Jon S. Fossel

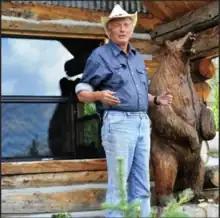
Jon S. Fossel

Jon S. Fossel, (born February 7, 1942), is an American former politician. He served in the New York State Assembly representing the 93rd district from 1979 to 1982 and was a candidate for Congress in 1982. Fossel's investment career included positions at CitiBank and serving as chairman and CEO of Oppenheimer Funds. He later co-founded the Jack Creek Preserve Foundation, an organization supporting wildlife conservation and education, as well as ethical hunting and land preservation initiatives.